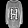
Label: Pullover